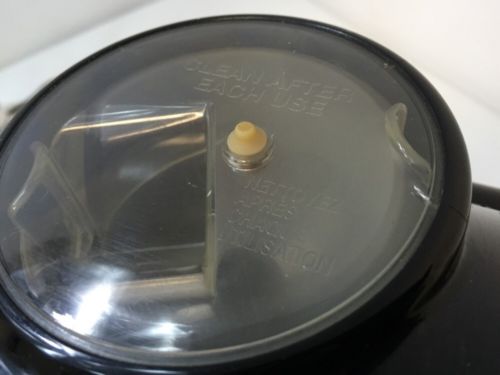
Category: coffee maker